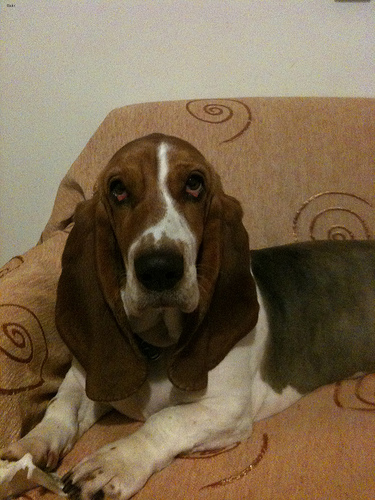
Breed: basset